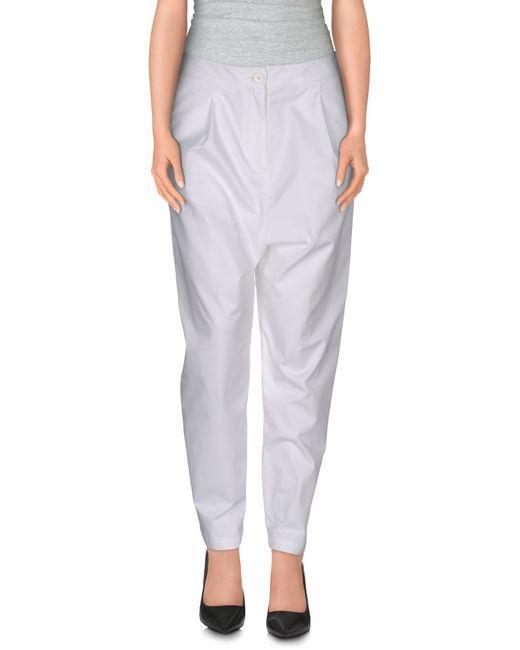
Schmutzige weiße Baumwollhose für Büro- oder Freizeitkleidung